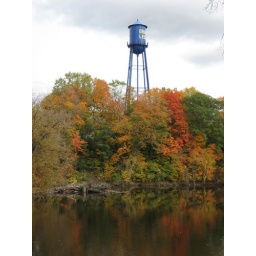
Taken near the island park in Grand Ledge, Michigan, with the water tower looming over the trees.